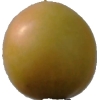
Label: cherry_wax